FIFA 97

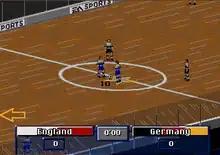
Screenshot of the Sega Genesis version

The main new feature of the game other than the motion capture was the indoor football mode. There are six ways to play the game, including outdoor and indoor, as well as action and simulation modes. 32-bit AI is used, as well as motion blending technology. It is possible to play six-a-side football in an indoor arena with the ball bouncing off the walls, meaning there are no throw-ins and therefore a much higher-paced game. Commentary is provided by John Motson and Andy Gray while the presenter is Des Lynam. Multiplayer games are also possible with up to 20-players via LAN and 8-players using a modem. The game trailer's tagline was "FIFA 97, it will blow you away."